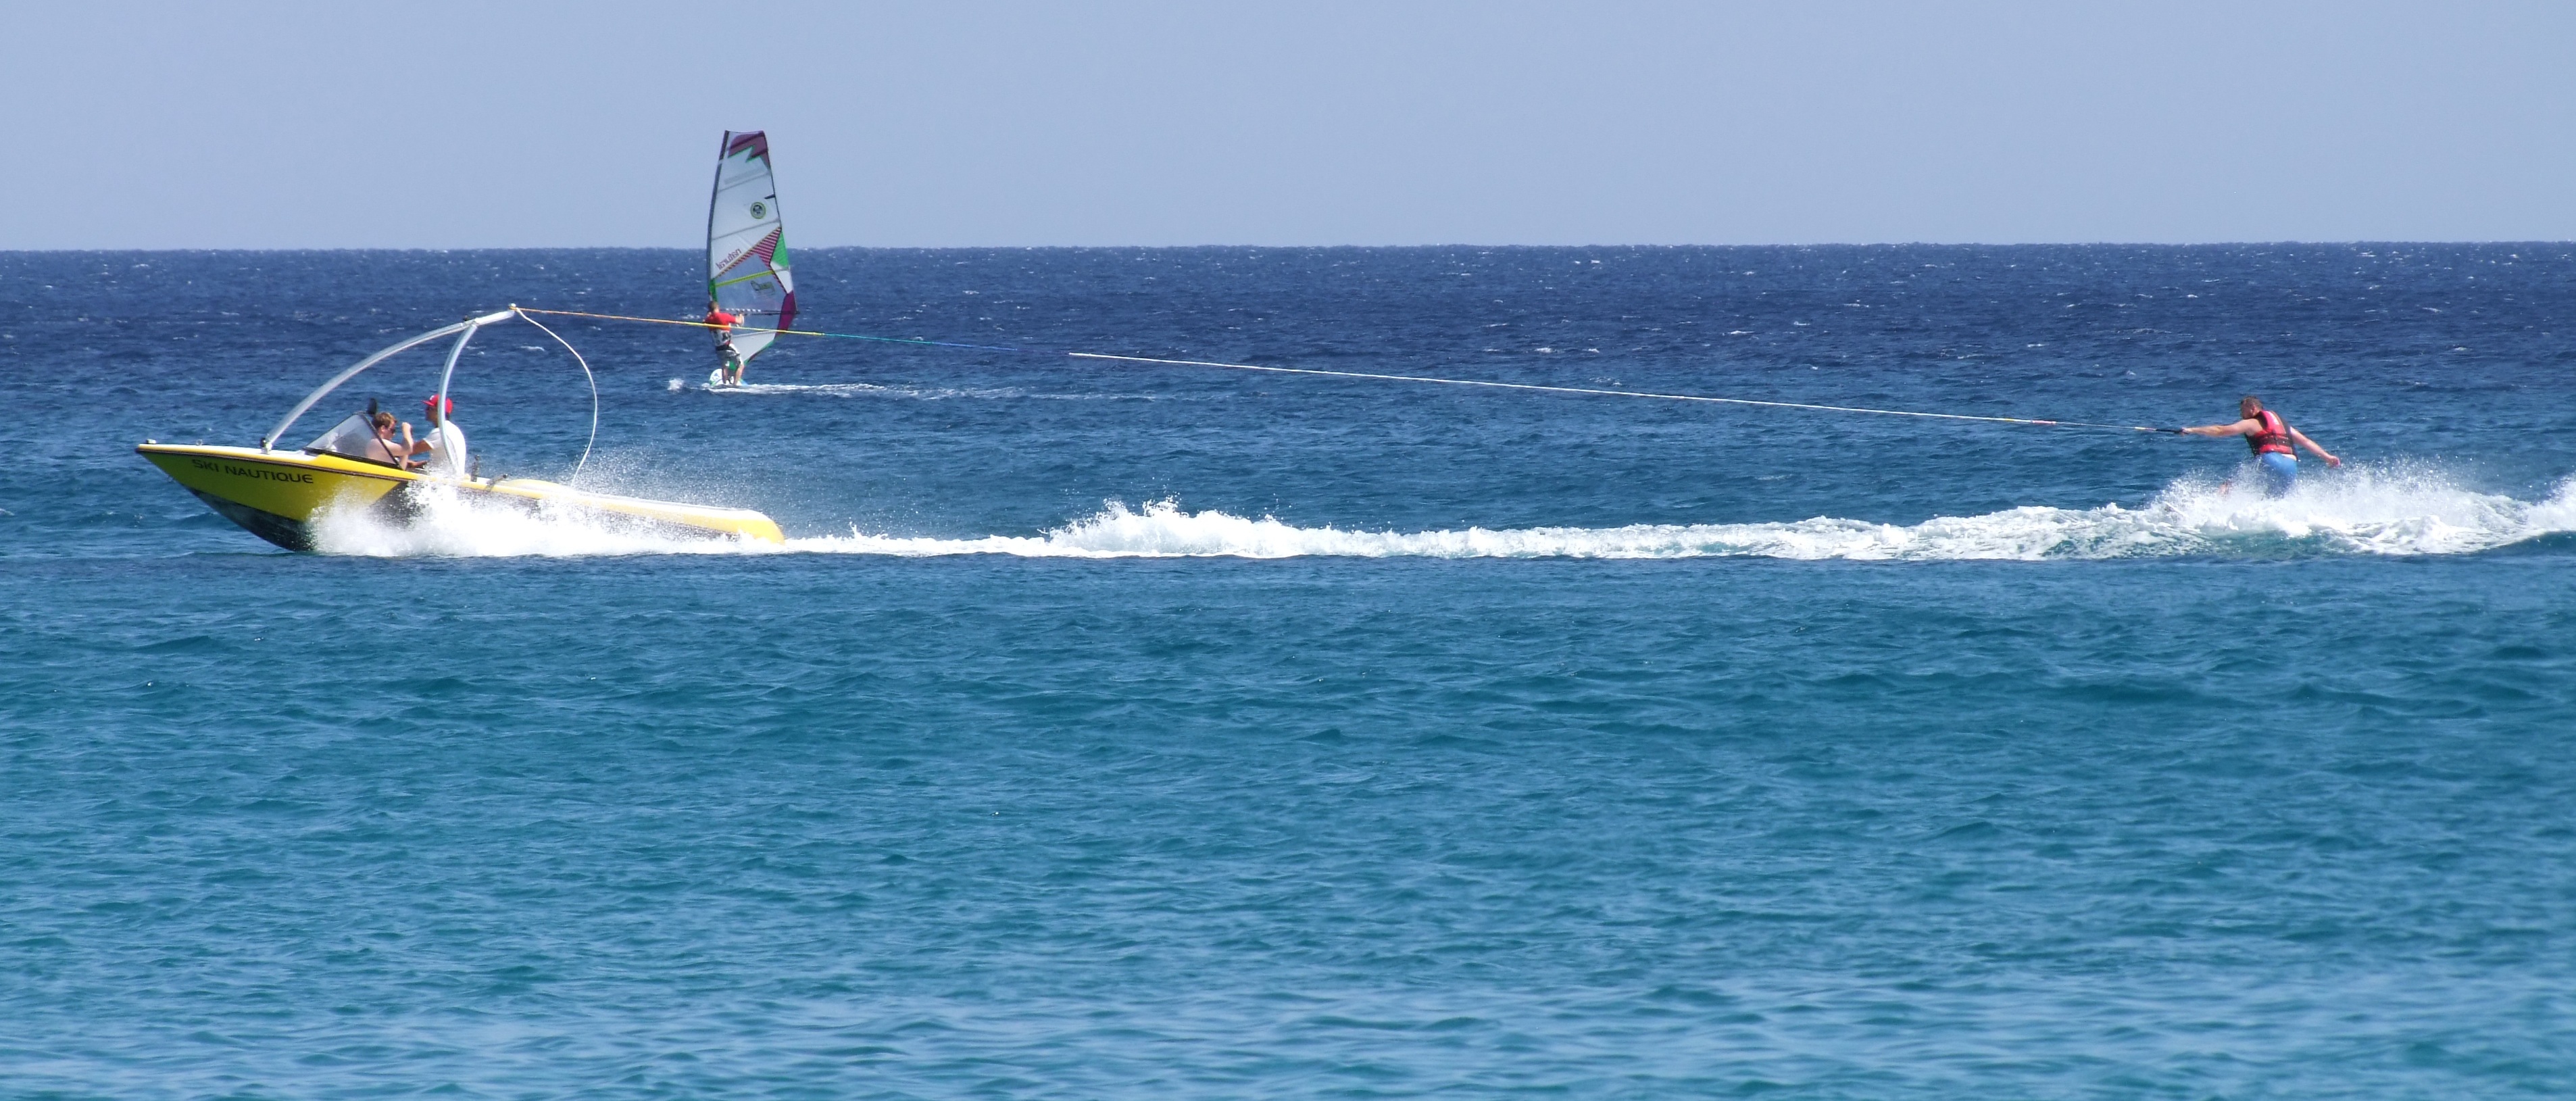
sea, water, sport, boat, wave, wind, wet, surf, surfing, vehicle, sailing, blue, leisure, sailboat, fun, sports, boating, windsurfing, sail, move, water sports, powerboat, water sport, yacht racing, wind wave, boardsport, surfing equipment and supplies, surface water sports, dinghy sailing, sailboat racing